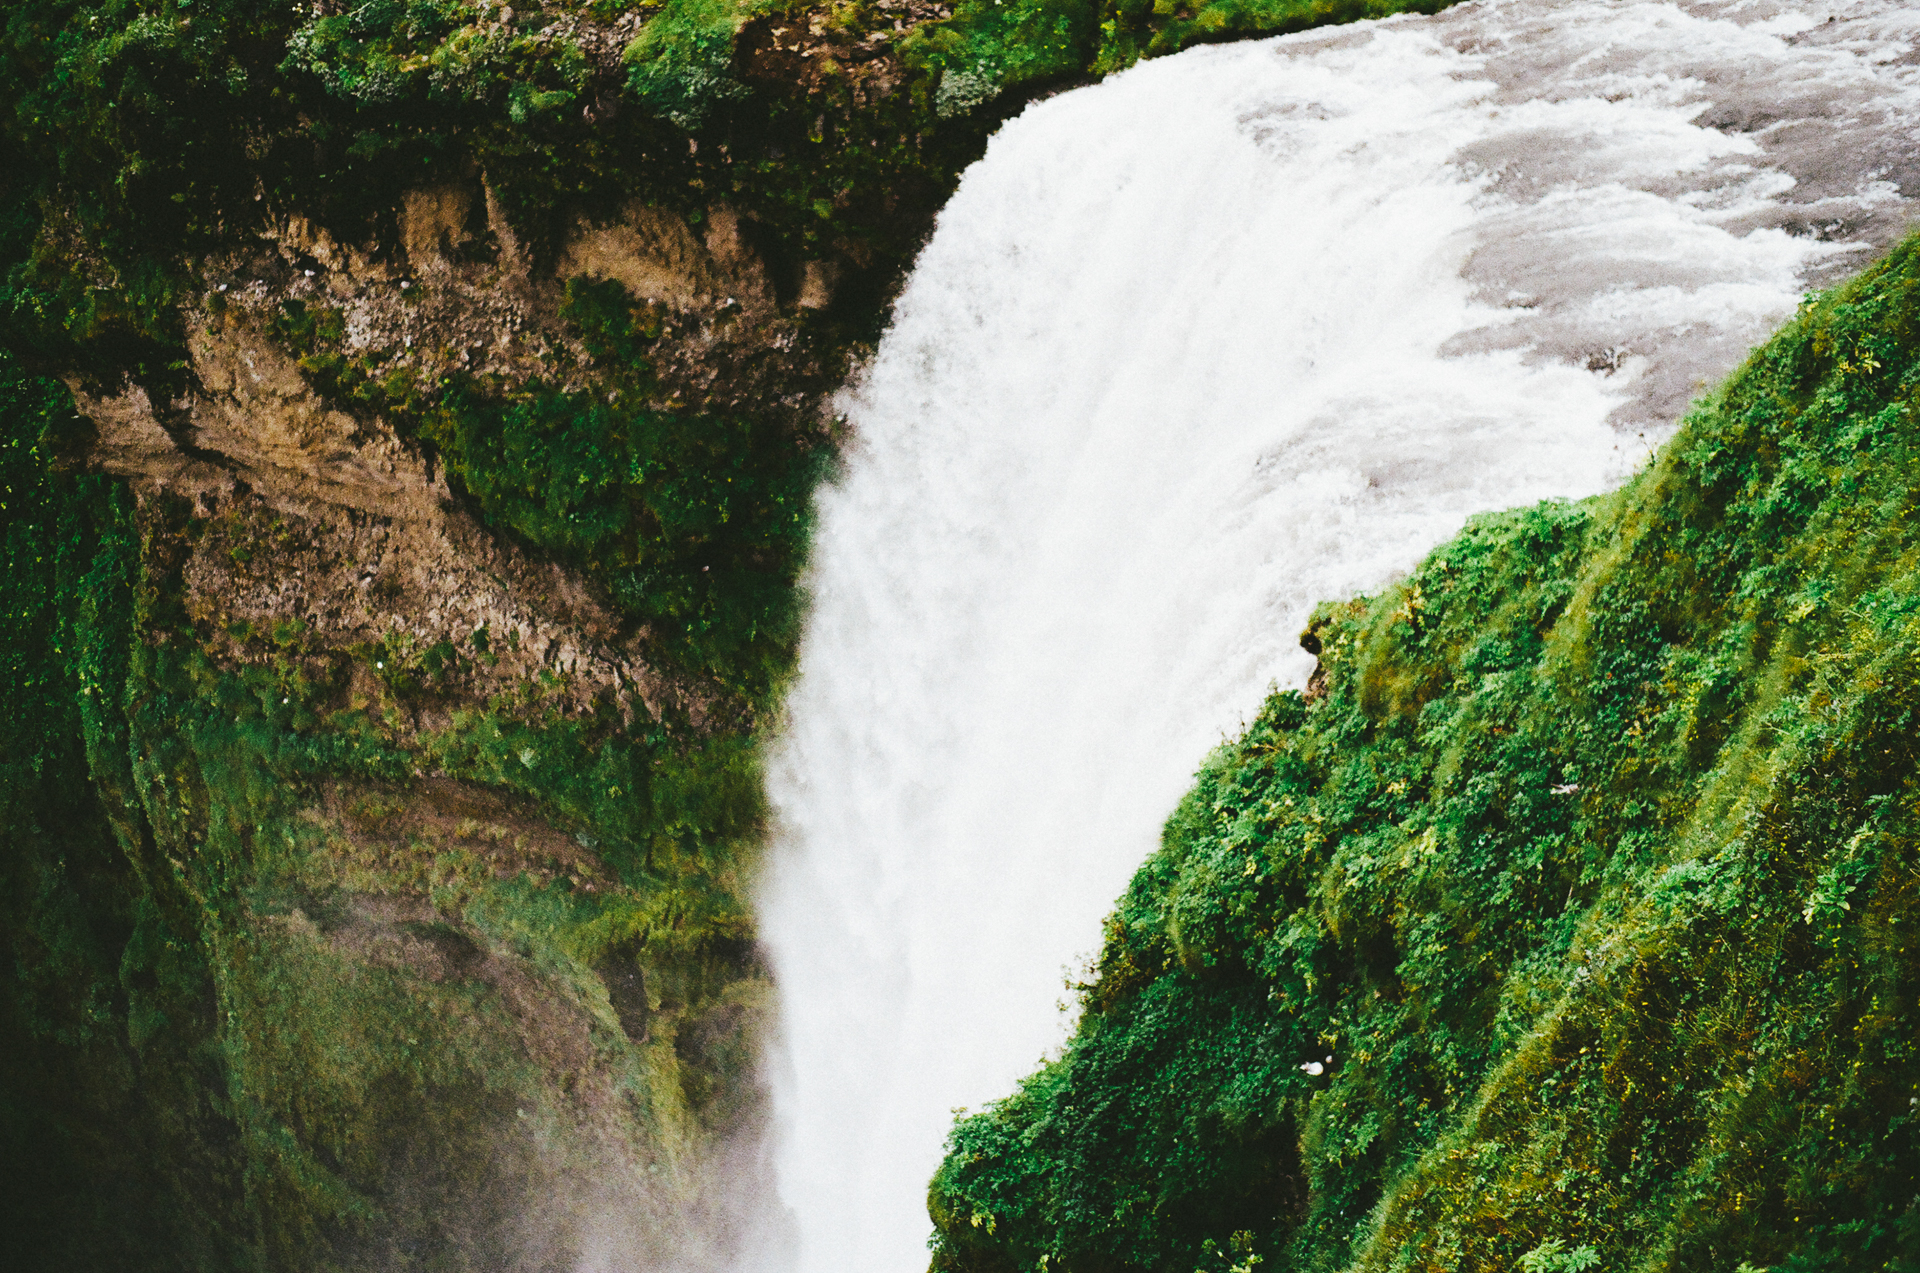
water, nature, waterfall, river, stream, green, rapid, steep, body of water, rainforest, deep, wasserfall, water feature, watercourse